Stephen A. Schwarzman

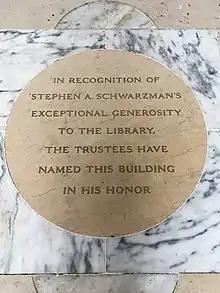
Plaque at the New York Public Library central reference building honoring Schwarzman's contributions

According to "Bloomberg Billionaires Index", he had a net worth of $32 billion as of October 2022. According to "Forbes", Schwarzman has a net worth of $39 billion, as of April 2024.